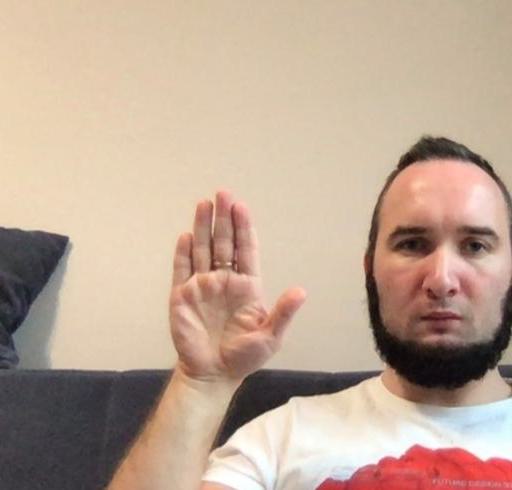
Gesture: stop